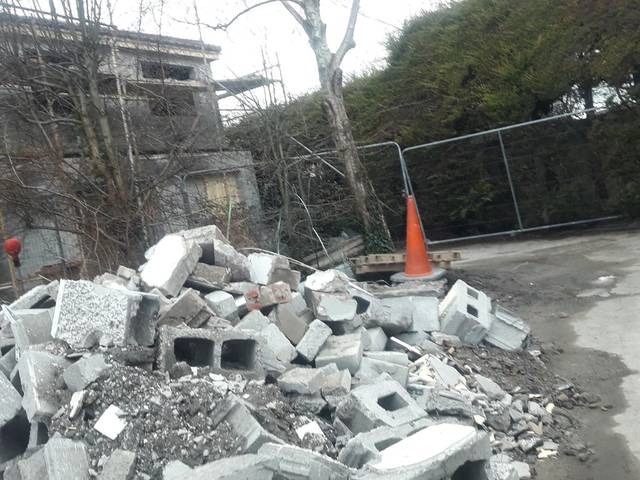
Region: Ireland
Coordinates: 53.387, -6.385